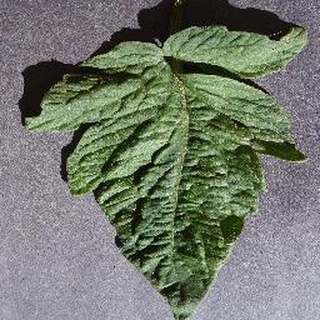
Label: healthy_tomato